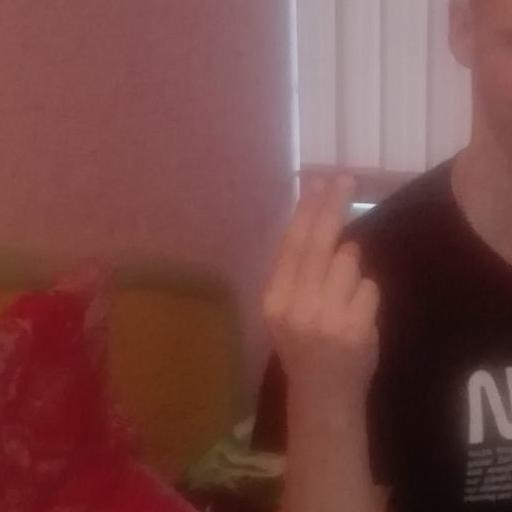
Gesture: two_up_inverted